Castle Hill Park, Cieszyn

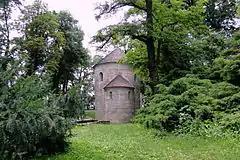
Saint Nicholas rotunda church in the Castle Hill Park

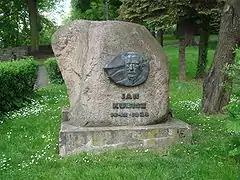
Monument to poet Jan Kubisz

The Castle Hill Park is a romantic park created on the initiative of Carl Habsburg in the 1840s on the Castle Hill in Cieszyn, Poland.